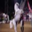
Label: horse